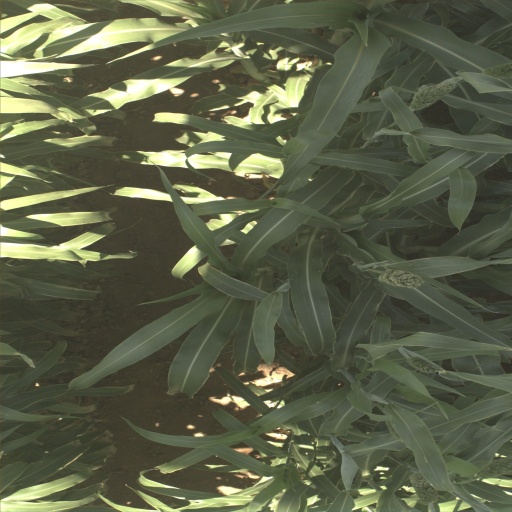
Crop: sorghum